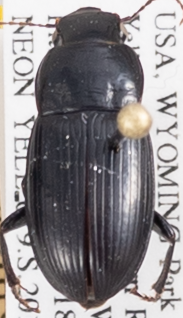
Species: Harpalus laticeps
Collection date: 2018-06-28
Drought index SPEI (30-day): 0.814
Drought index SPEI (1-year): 2.09
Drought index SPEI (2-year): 1.106